Westland Scout

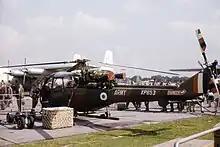
Scout AH.1 at SBAC show, Farnborough 1962

The Scout formed the backbone of the Army Air Corps throughout the 1960s and well into the 1970s; the first Scout flew on 29 August 1960 and an initial order for 66 aircraft followed a month after its first flight. Engine problems delayed the introduction of the Scout until 1963, and as an interim measure the Army Air Corps received a small number of Alouette II helicopters. Although the aircraft's entry into service was delayed, the Scout still had a number of teething troubles when it was introduced. One of the earliest losses was XR596, which crashed into the jungle near Kluang airfield in southern Malaya on 16 July 1964, following a fuel pump failure. The two crew died in the incident. Engine failures were responsible for the loss of at least 11 military and civilian registered aircraft. The engine life of the Nimbus during the early part of its service was notoriously low, with four to six flying hours being the norm. A competition was allegedly held, with a prize to the first unit that could achieve an engine life of 25 flying hours. Operational experience and development work steadily improved the reliability of the Nimbus and by 1964 engine life had improved to two or three engine changes per 1,000 flying hours.